Henry Valentine Conolly

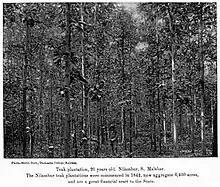
The Conolly Teak Plot - 2 km from Nilambur. The plot was named in memory of Henry Conolly, then Malabar District Collector

Henry Conolly was born on 5 December 1806 to Valentine Conolly of 37 Portland Place, London. He and his younger brother Arthur were educated at Rugby School, Warwickshire. Conolly then moved to Madras, and became a writer in the Madras Civil Service from 19 May 1824. He later served in Bellary as principal collector. He served as a translator of Kannada, a cashier and as commissioner for settlement of claims in the Carnatic region.